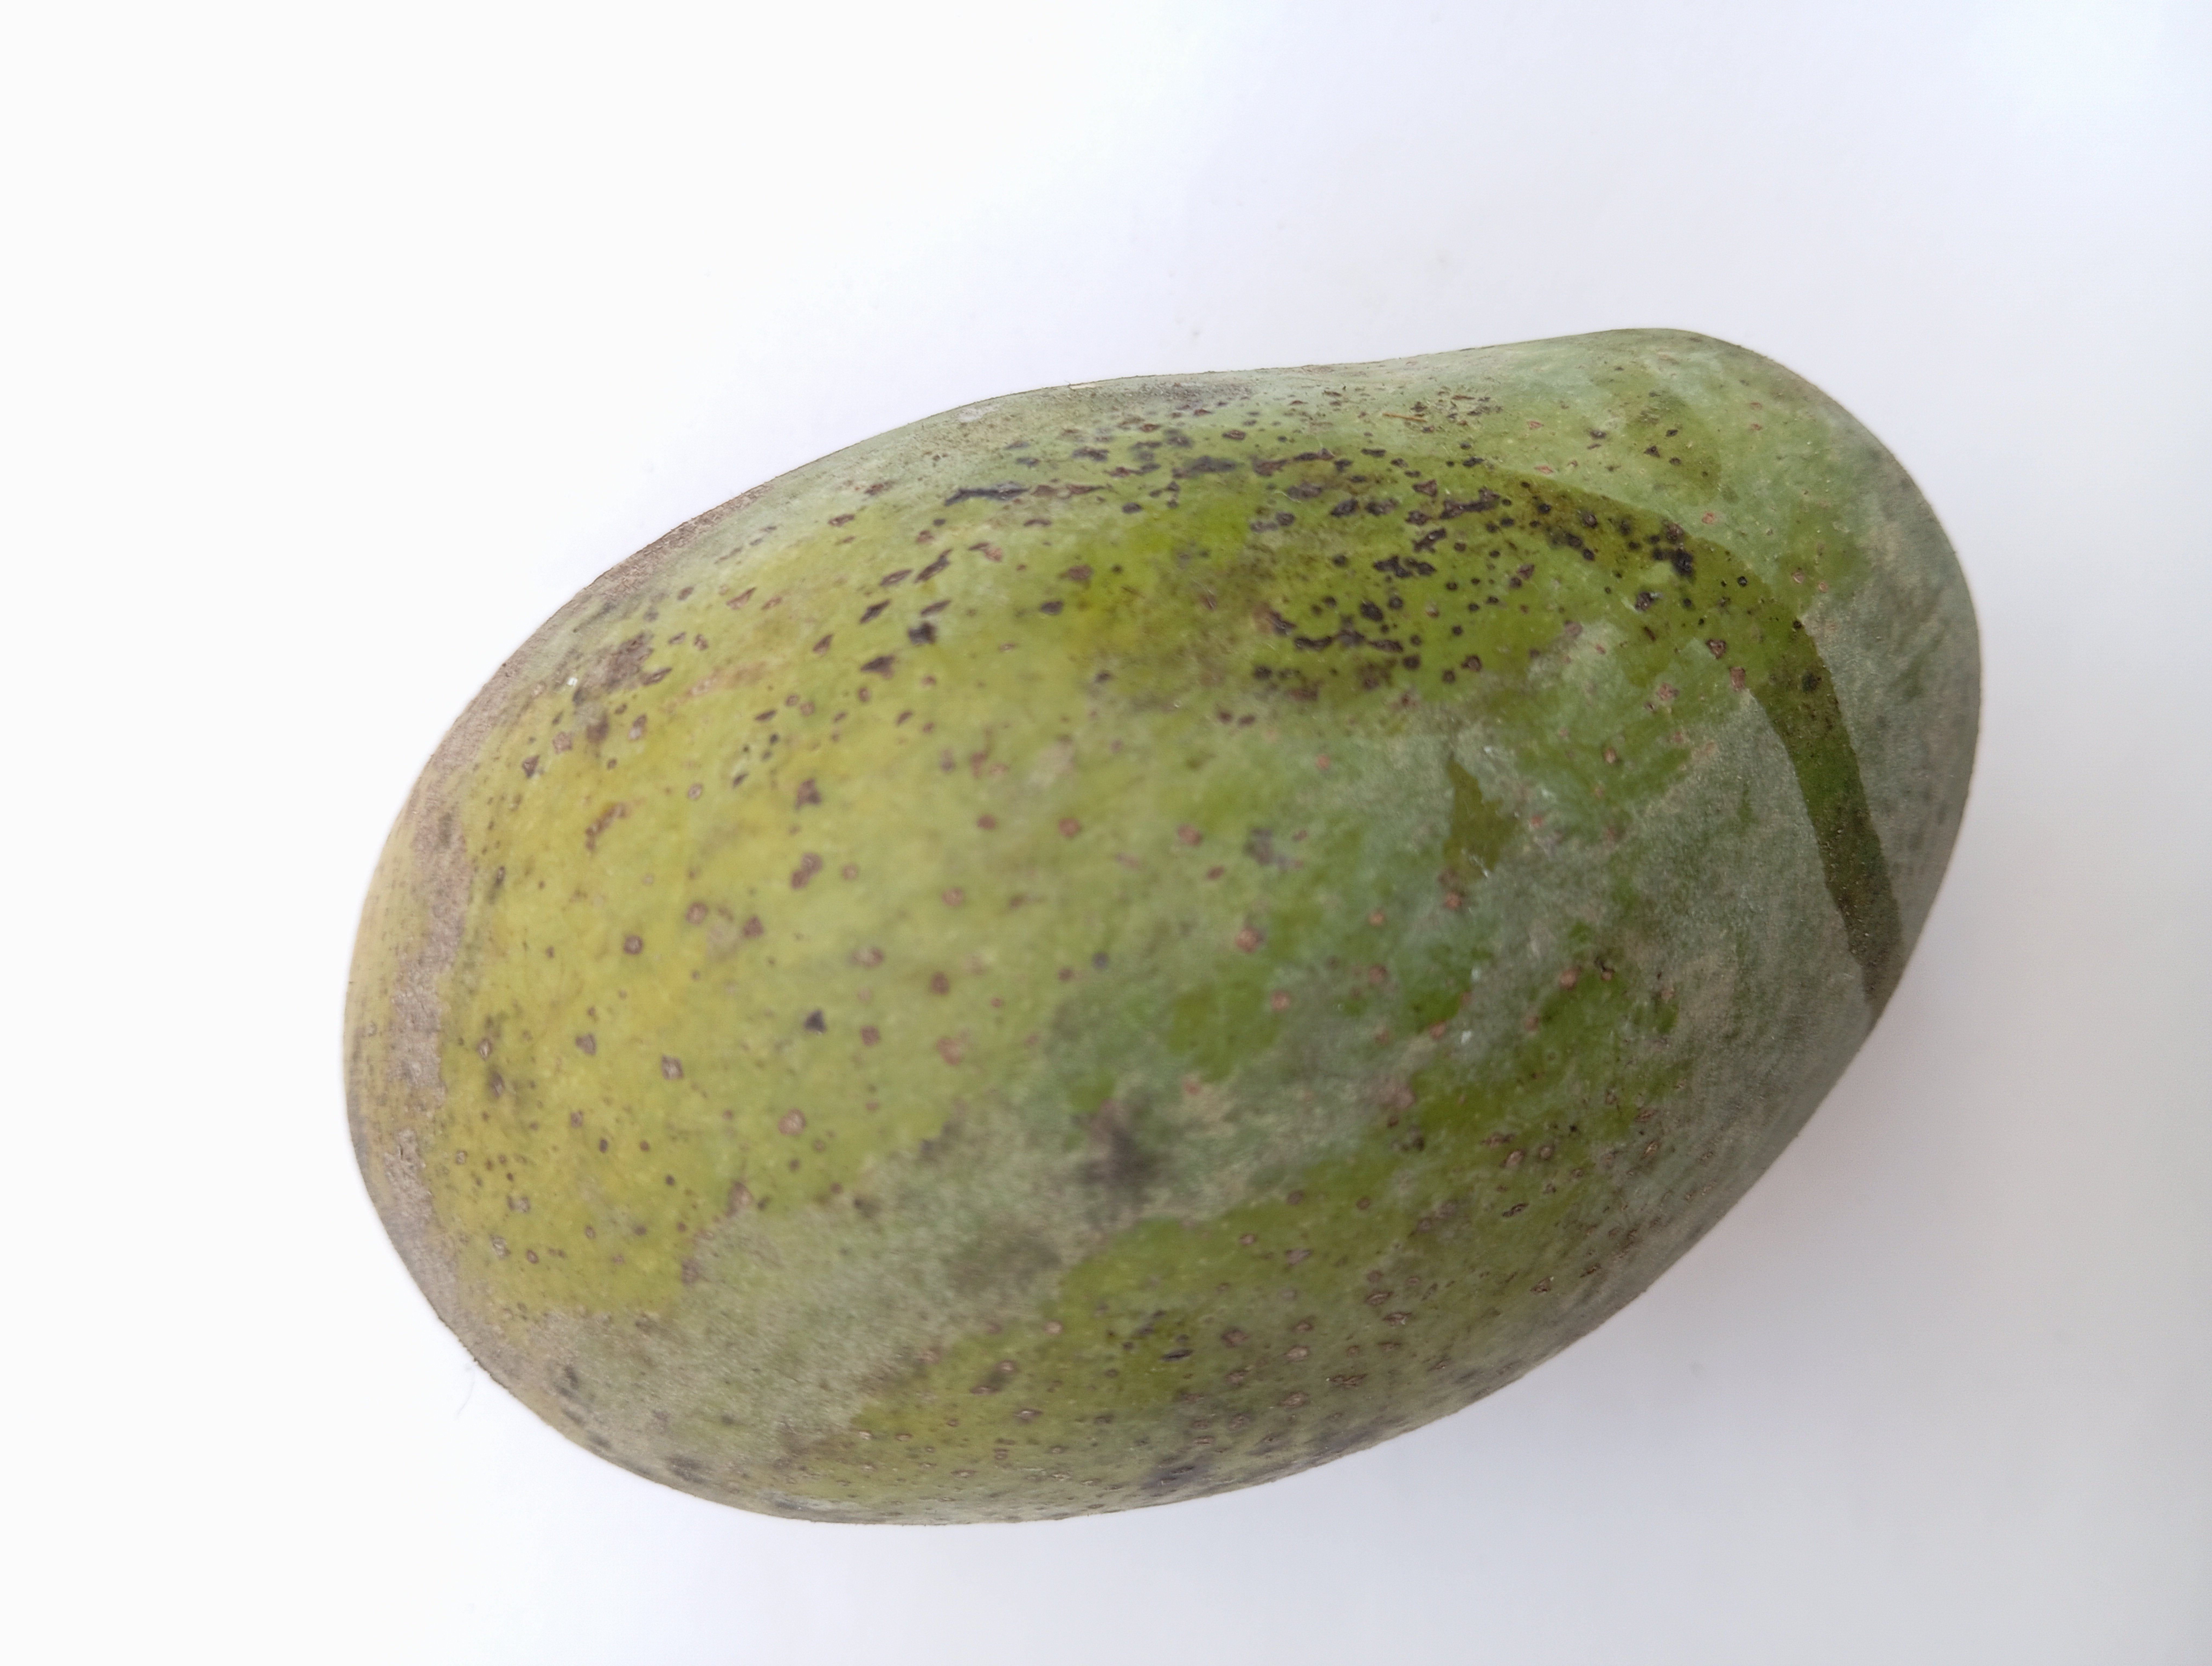
Mango variety: Amrapali